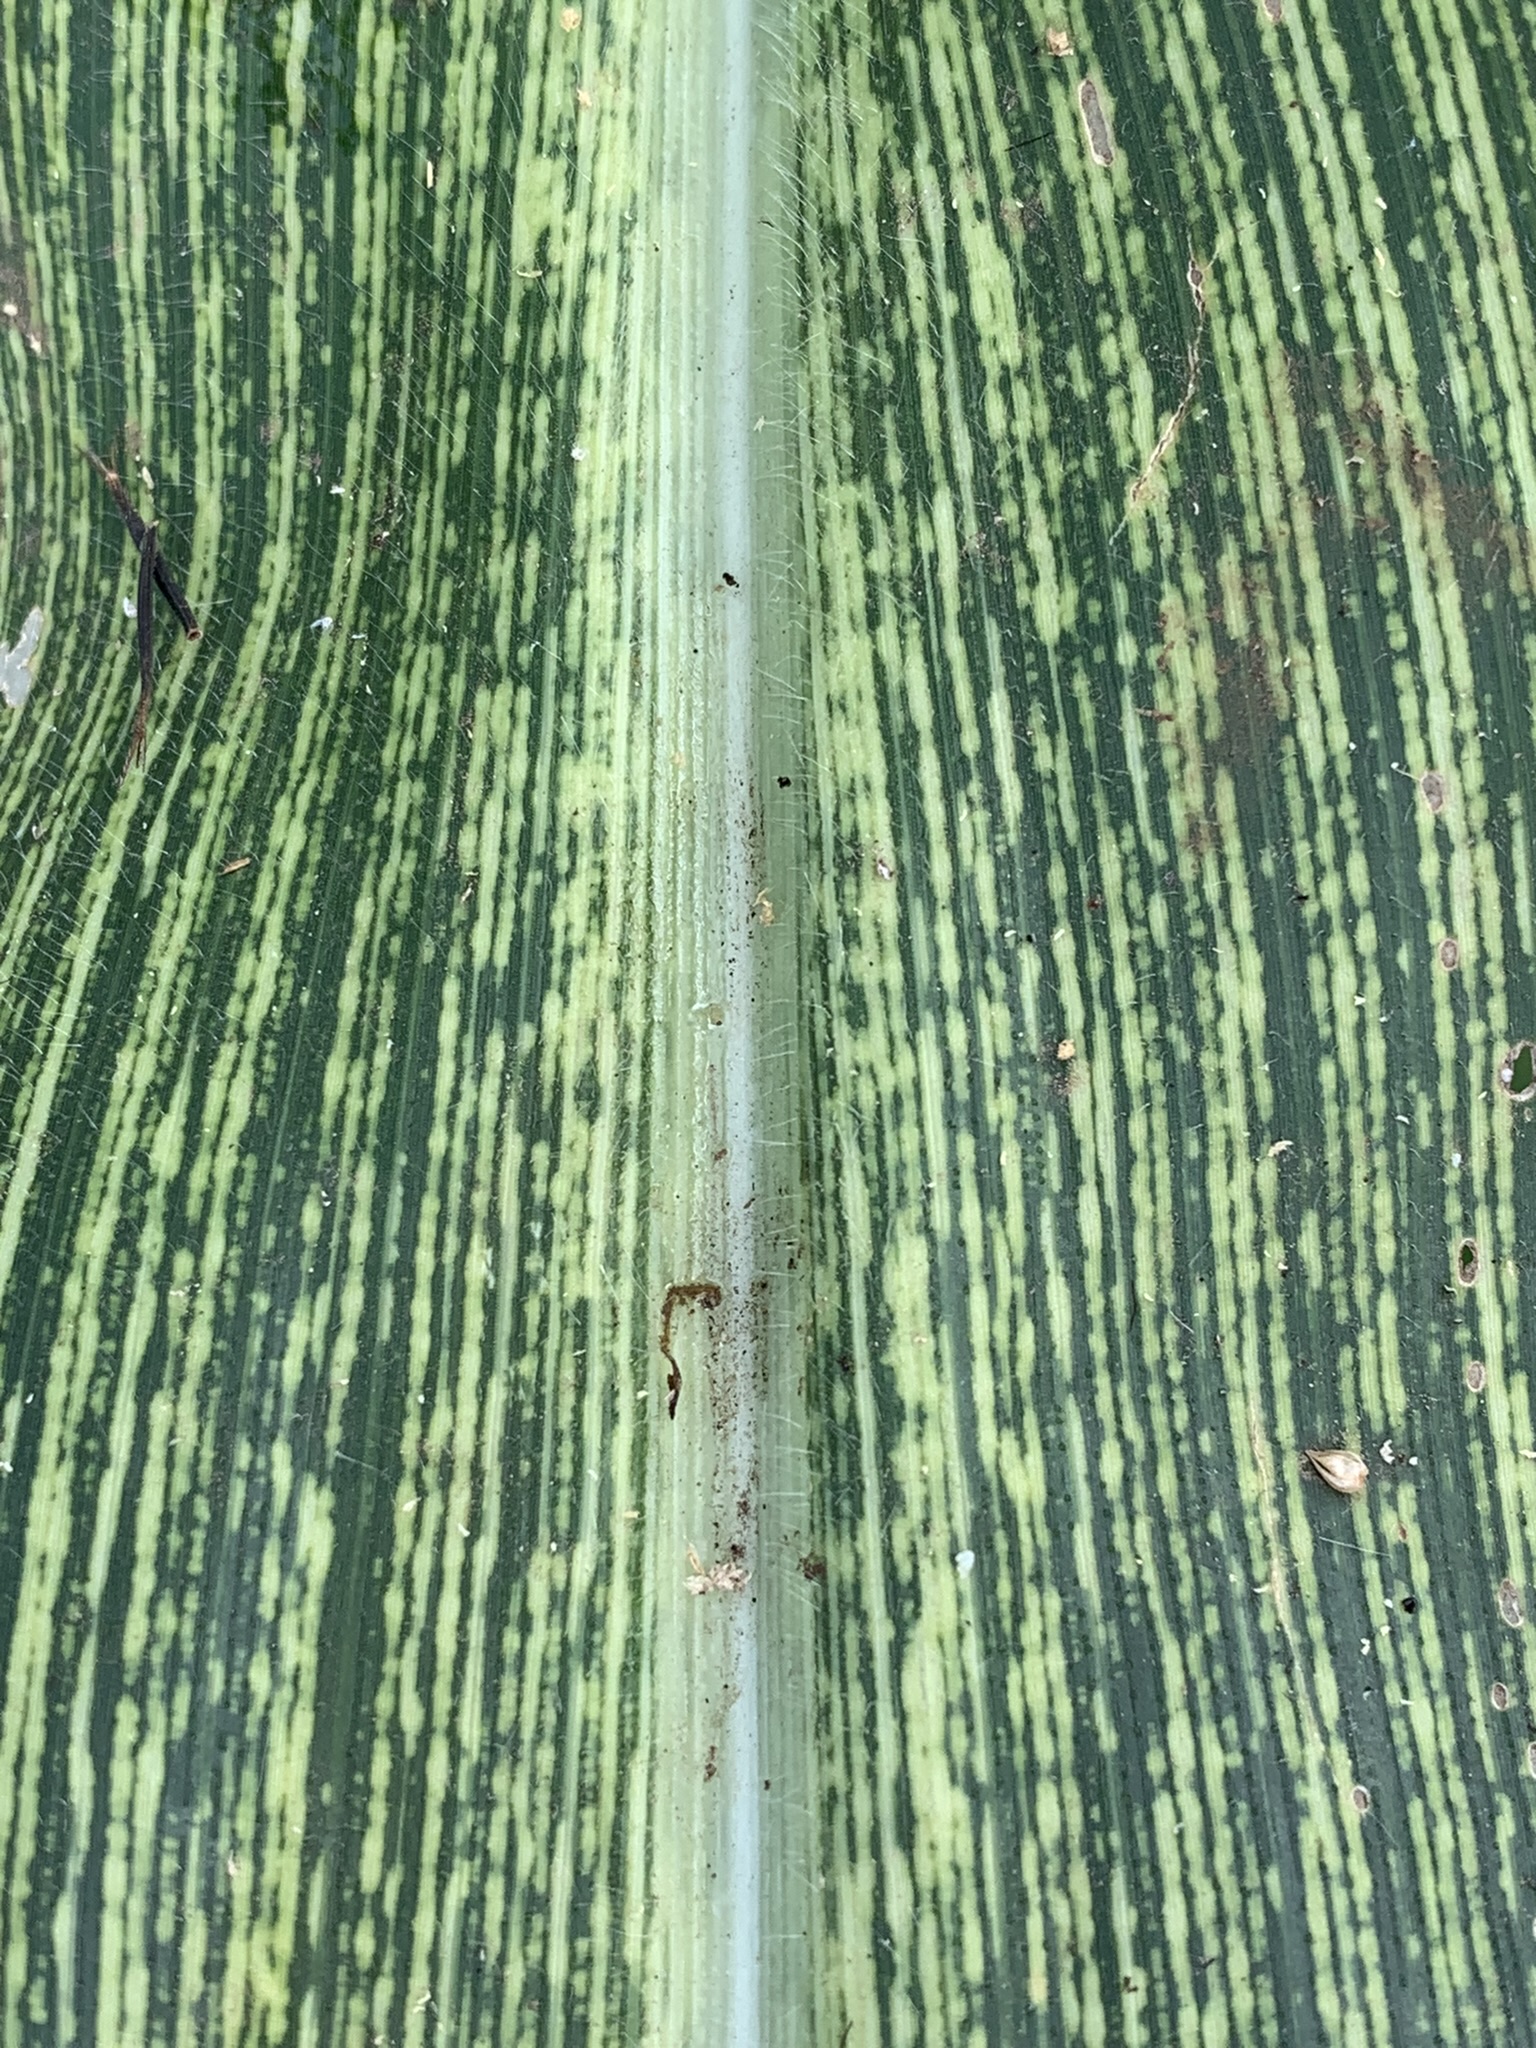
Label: MSV